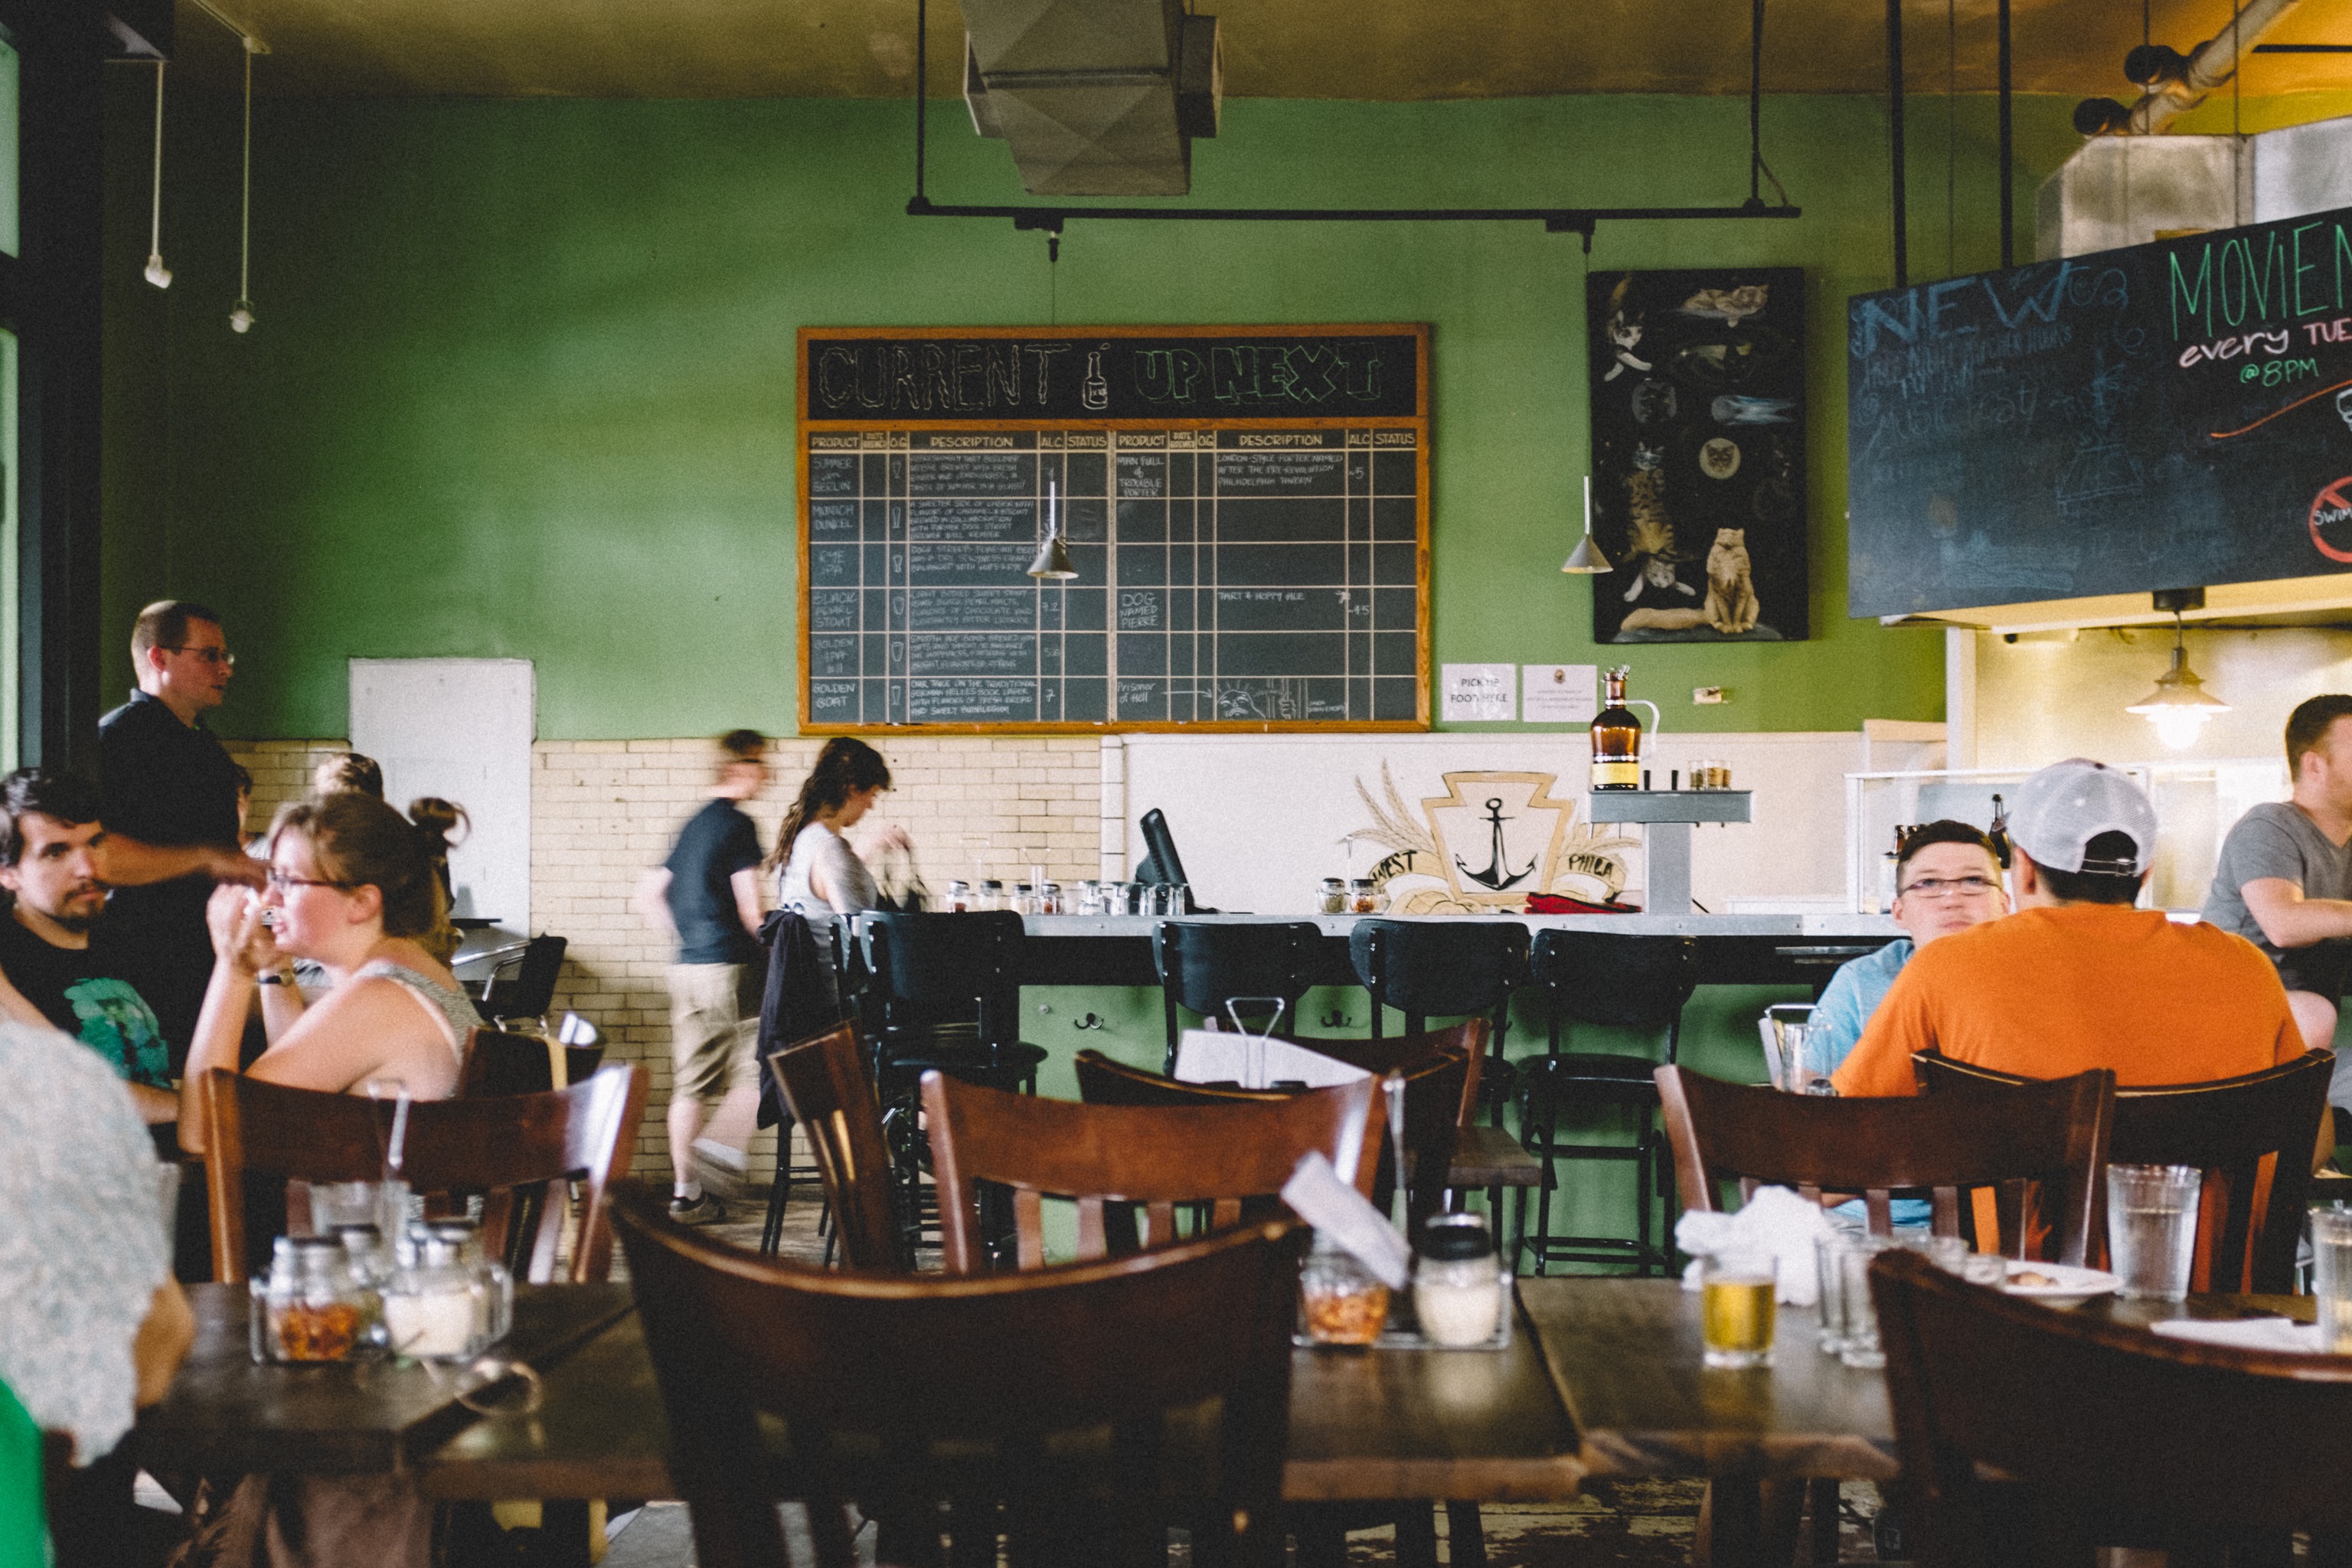
restaurant, bar, meal, sense